City Hero

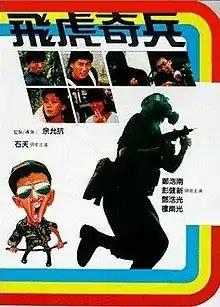
Film poster

City Hero is a 1985 Hong Kong action comedy film directed by Dennis Yu and starring Dean Shek, Mark Cheng, Bennett Pang, Anthony Tang, Billy Lau and Michael Wong.